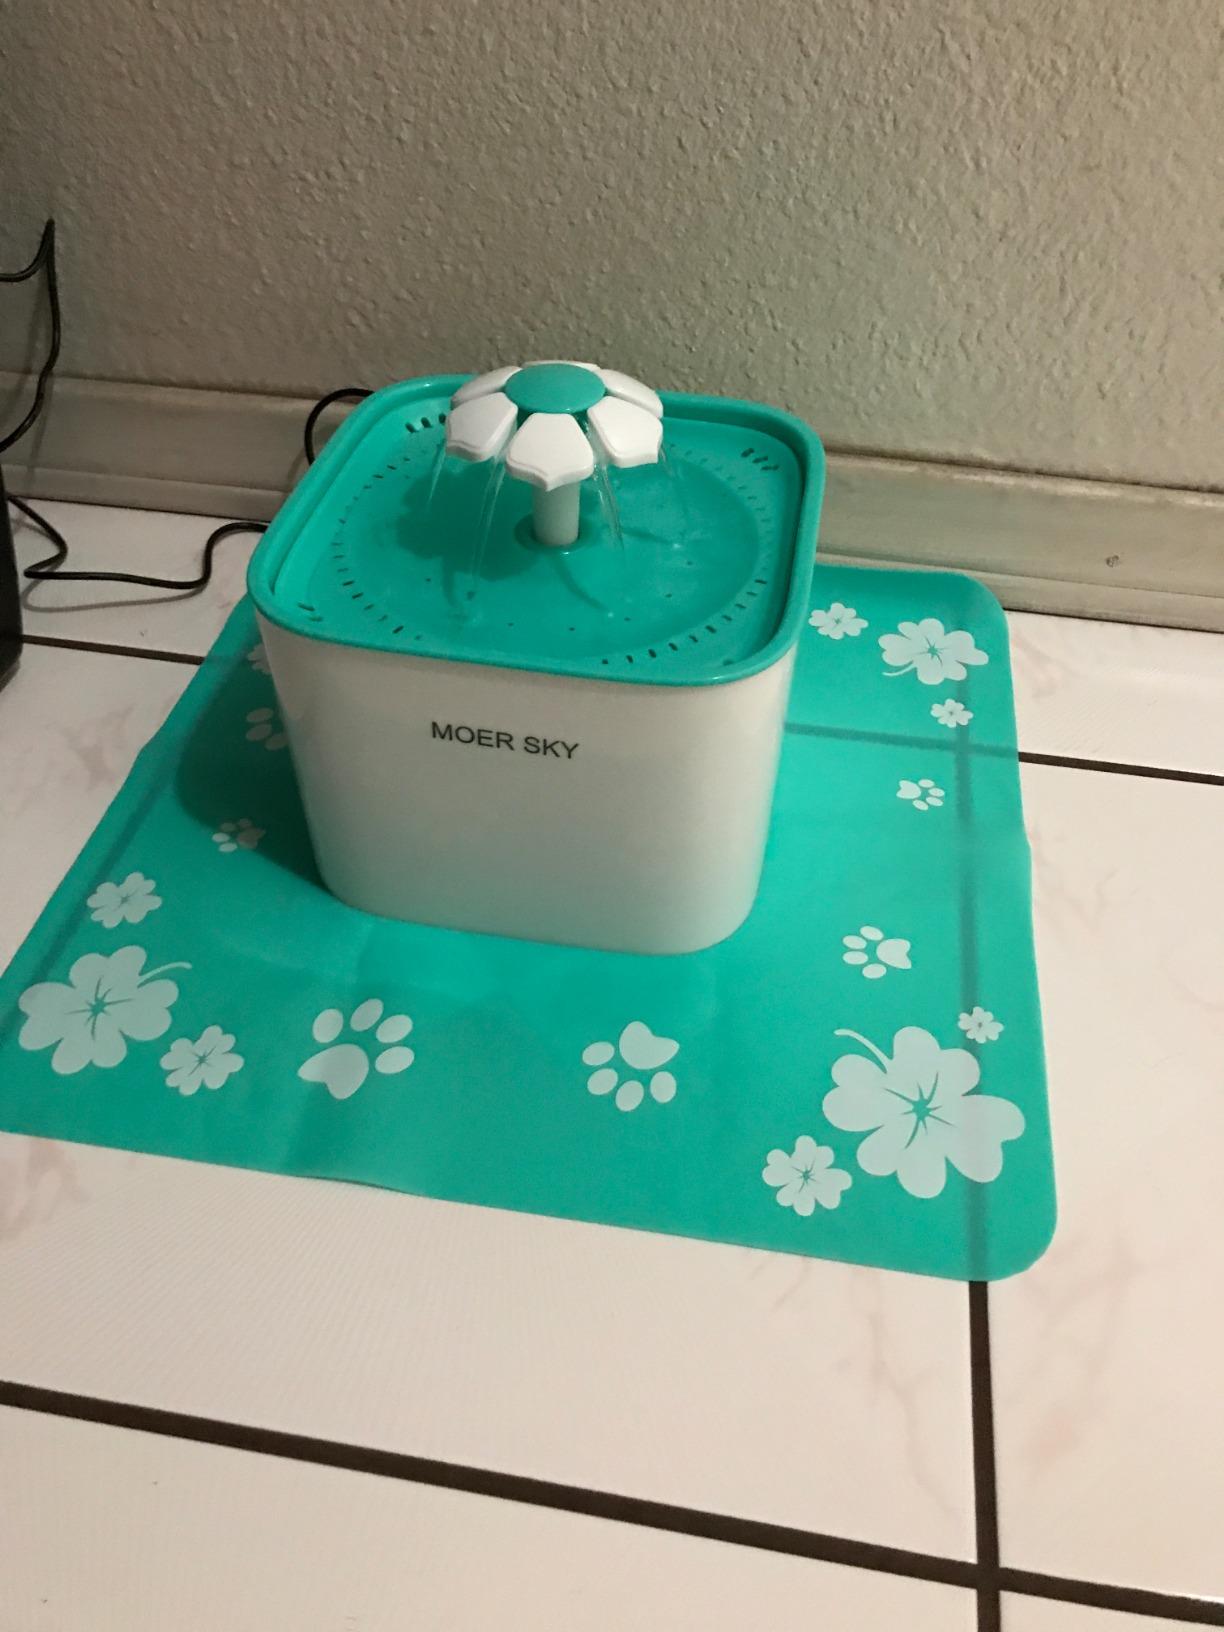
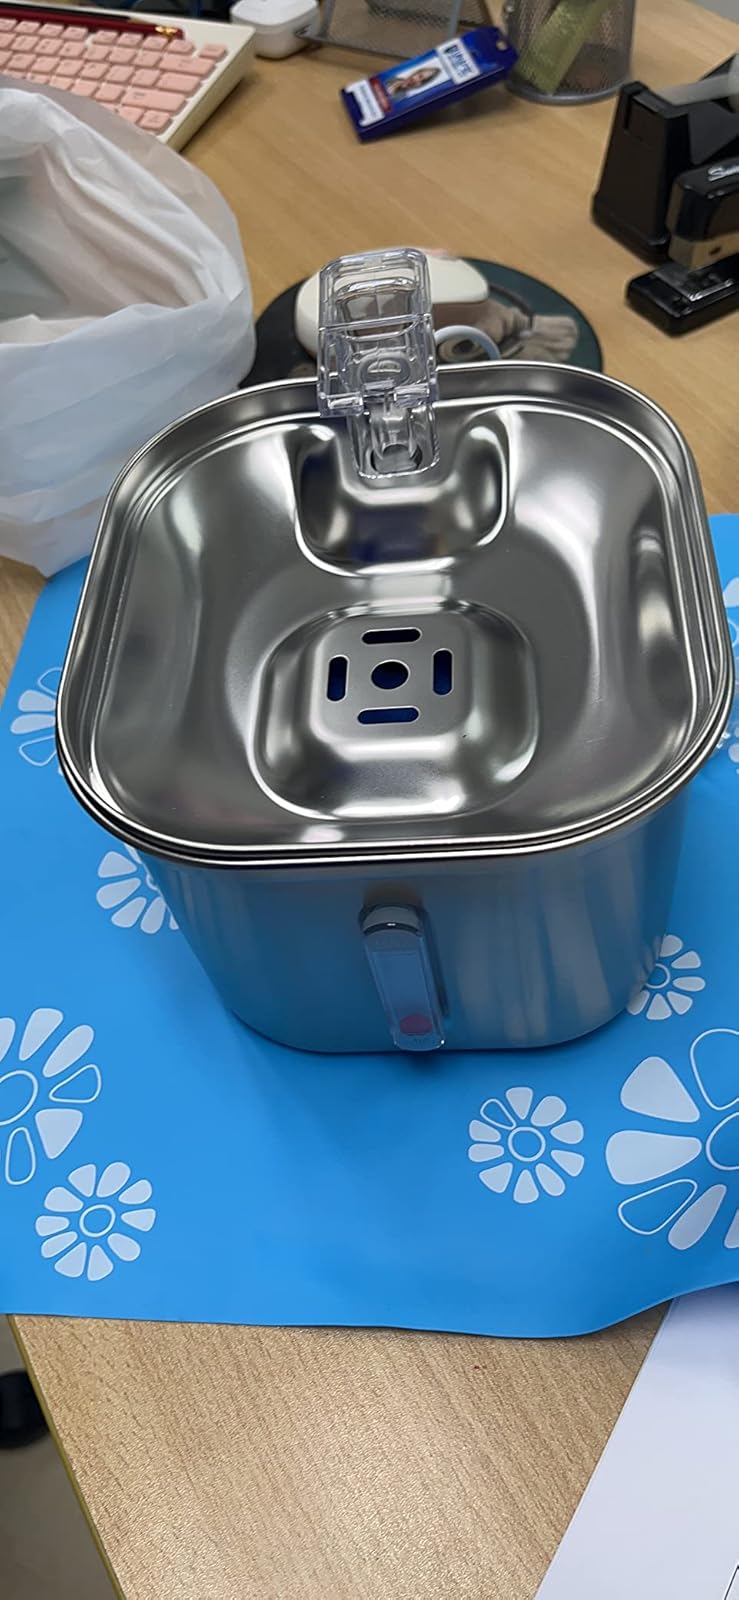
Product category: items_bowl
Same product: no